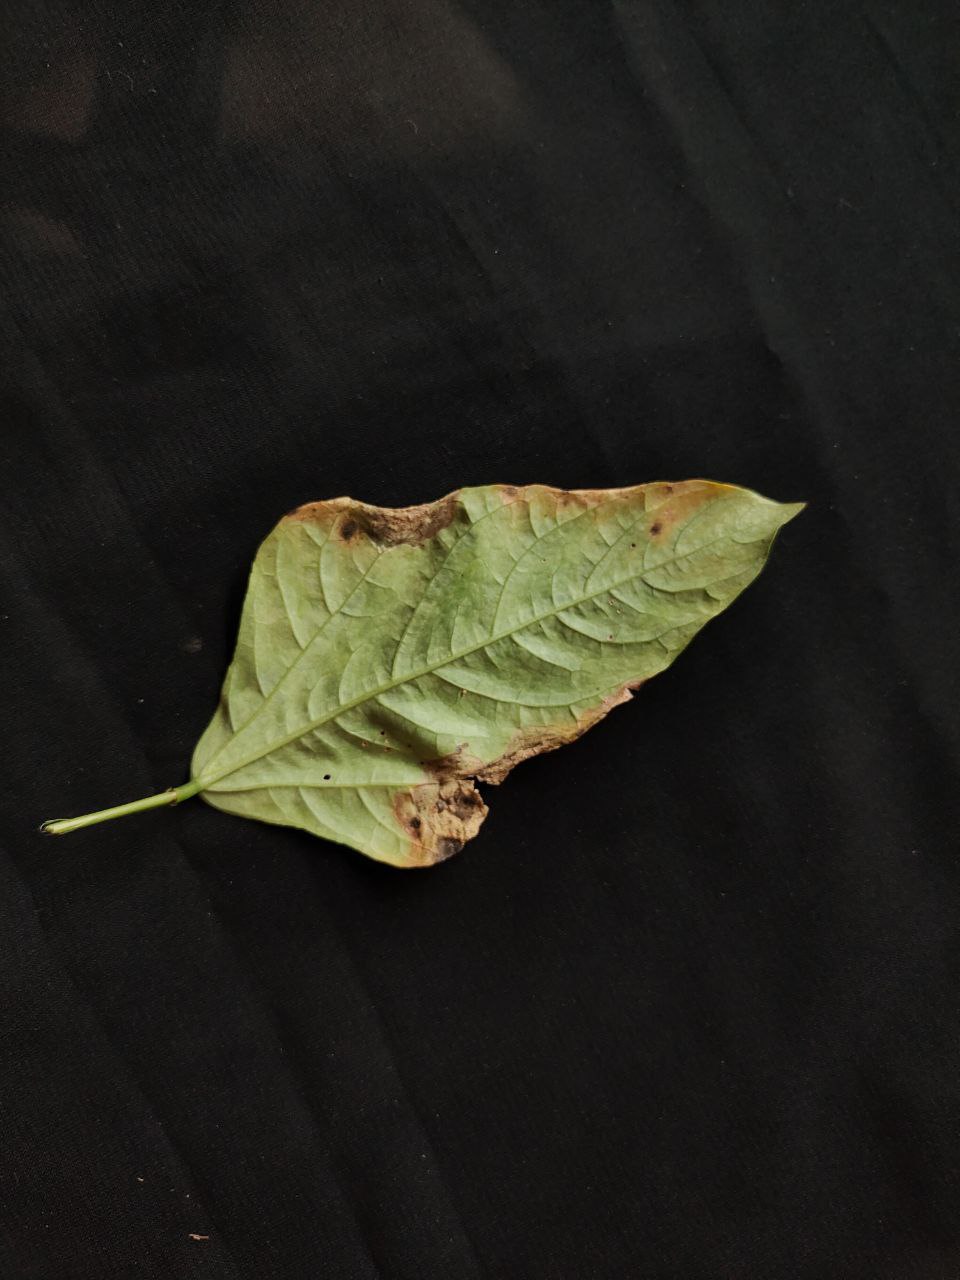
Crop: cowpea
Leaf condition: Bacterial wilt